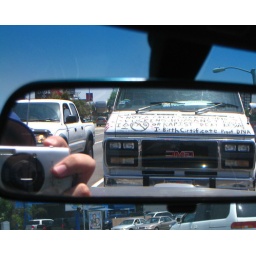
Noticed this in my rear-view mirror at a stoplight in West Hollywood. Not visible in this pic: Texas license plate.